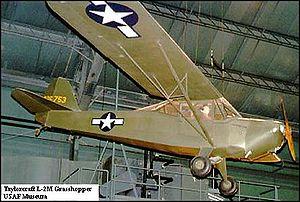
Le Taylorcraft L-2 Grasshopper était un avion de liaison et d'observation américain, conçu et produit par la compagnie Taylorcraft Aviation pour les United States Army Air Forces pendant la Seconde Guerre mondiale.